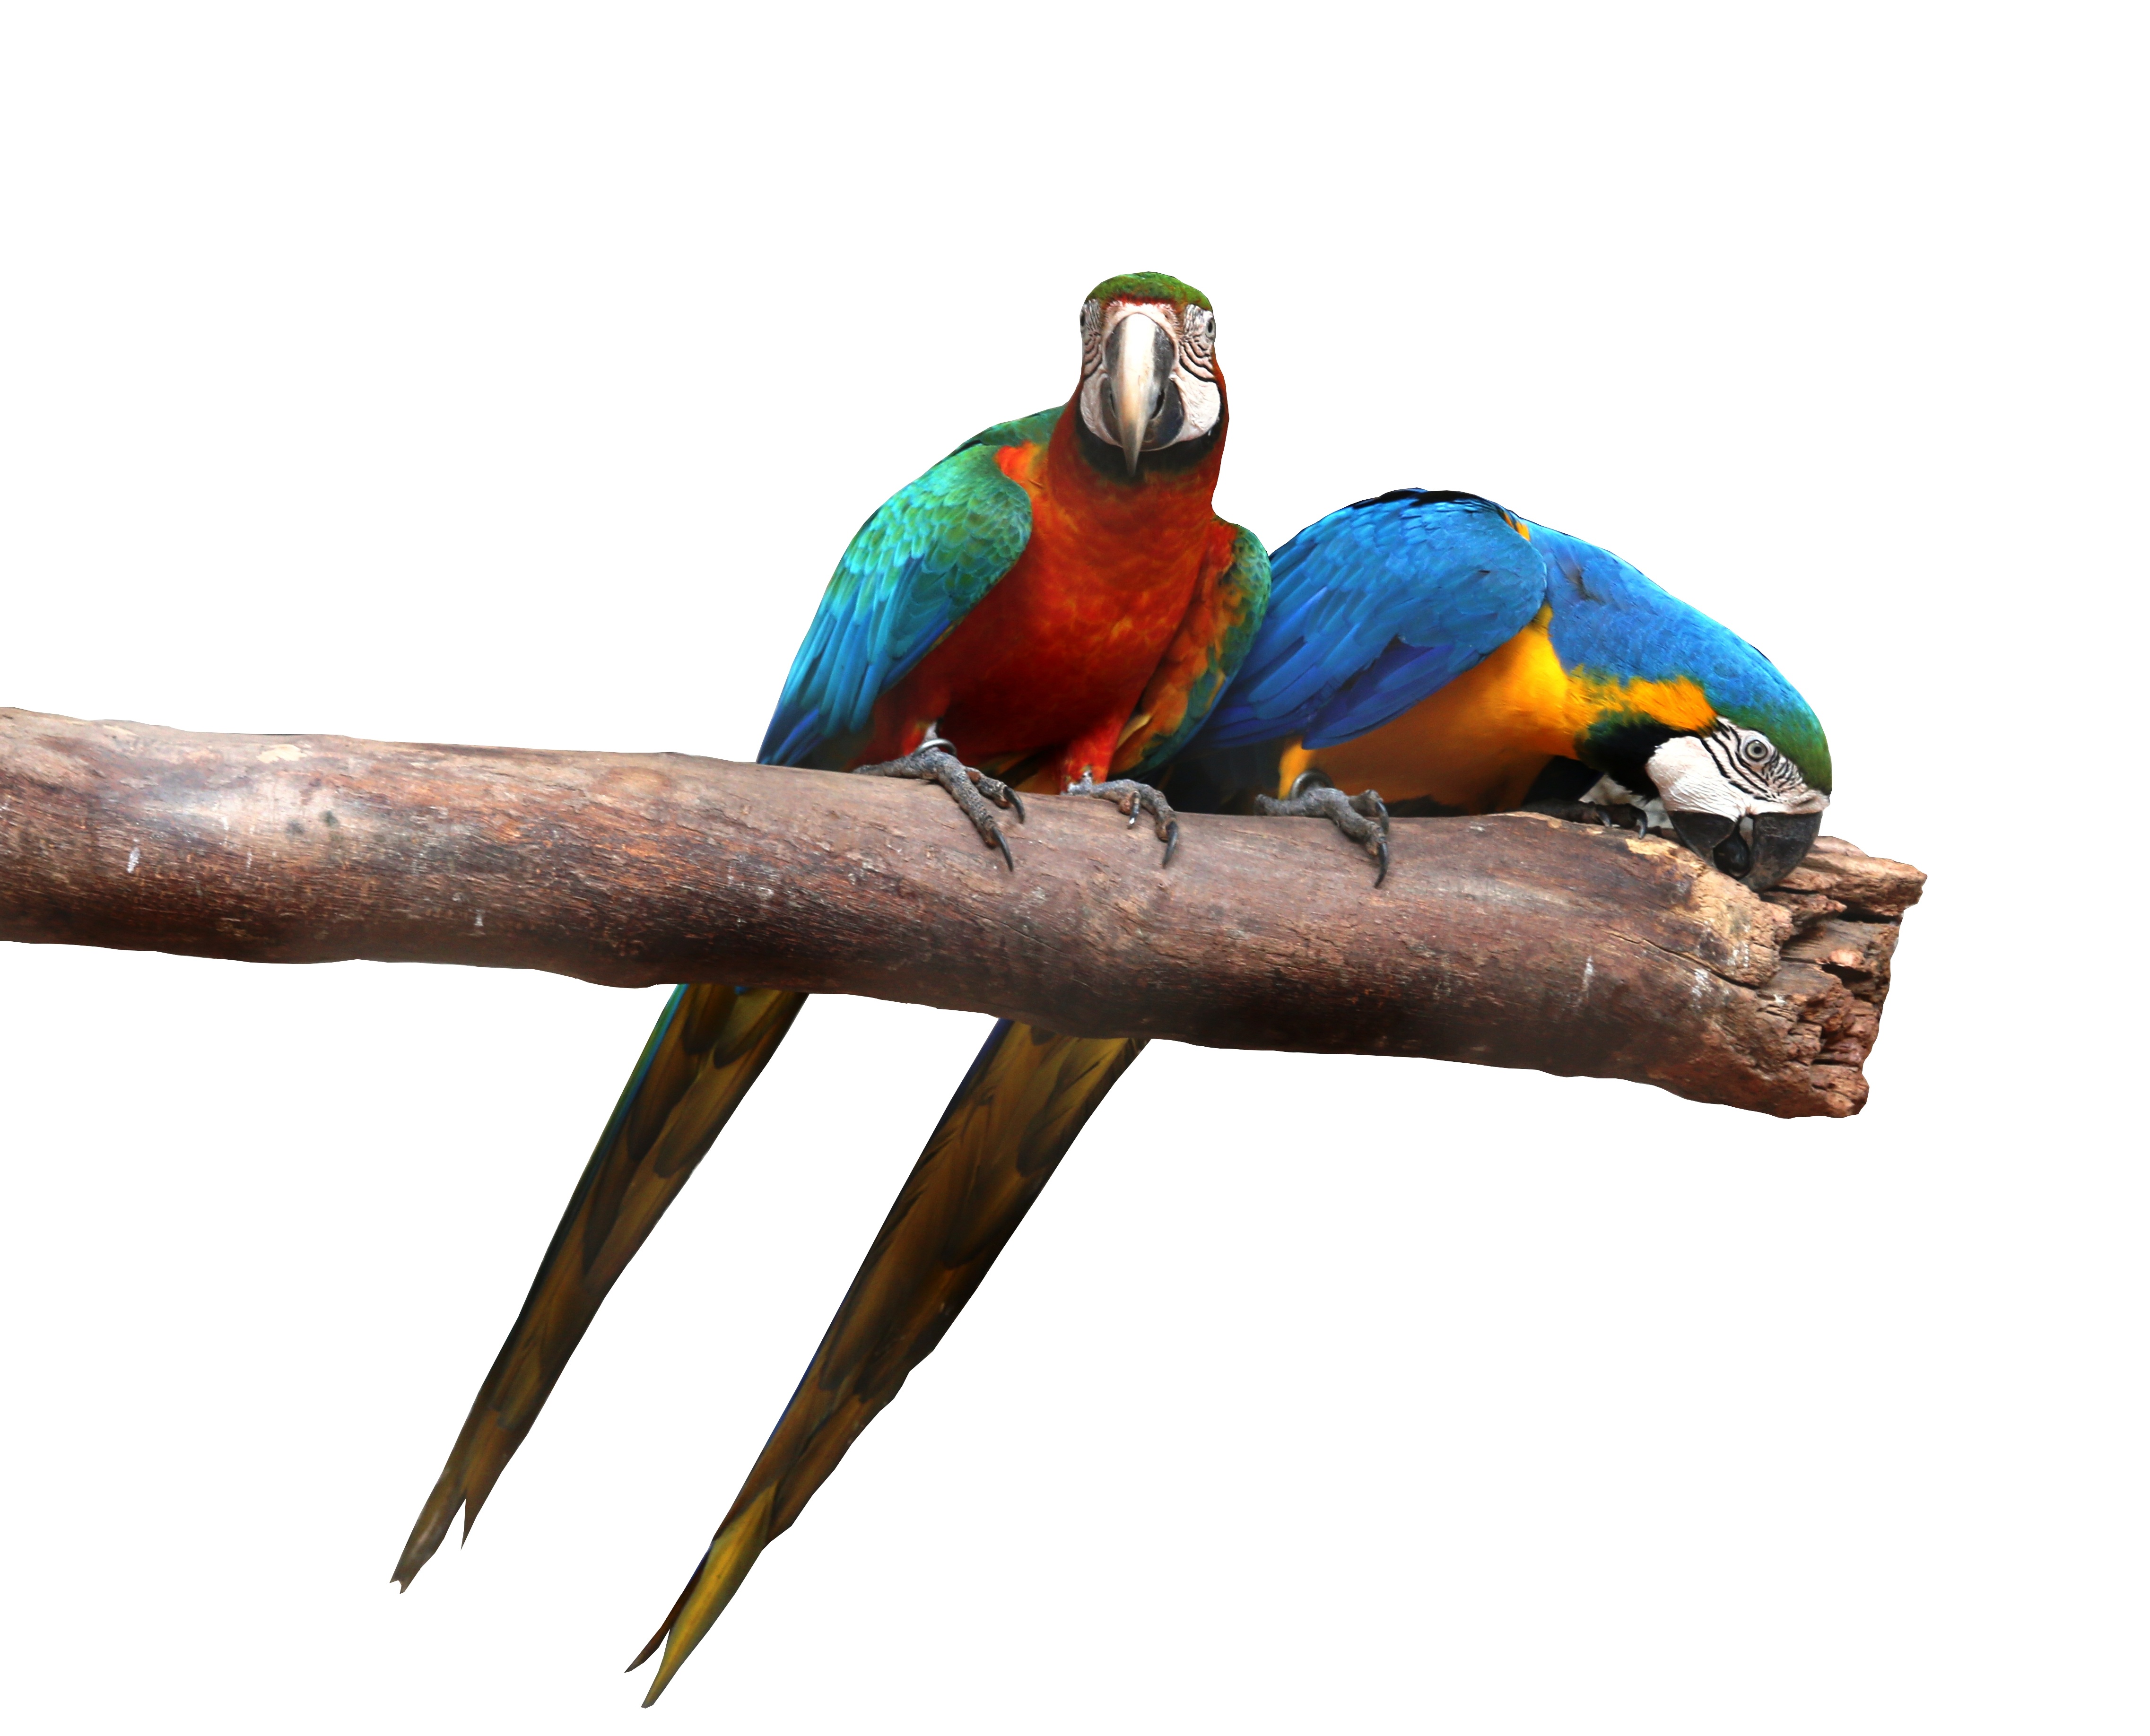
branch, bird, beak, colorful, fauna, macaw, birds, vertebrate, parrot, parakeet, macaws on white background, nipping, canind, common pet parakeet